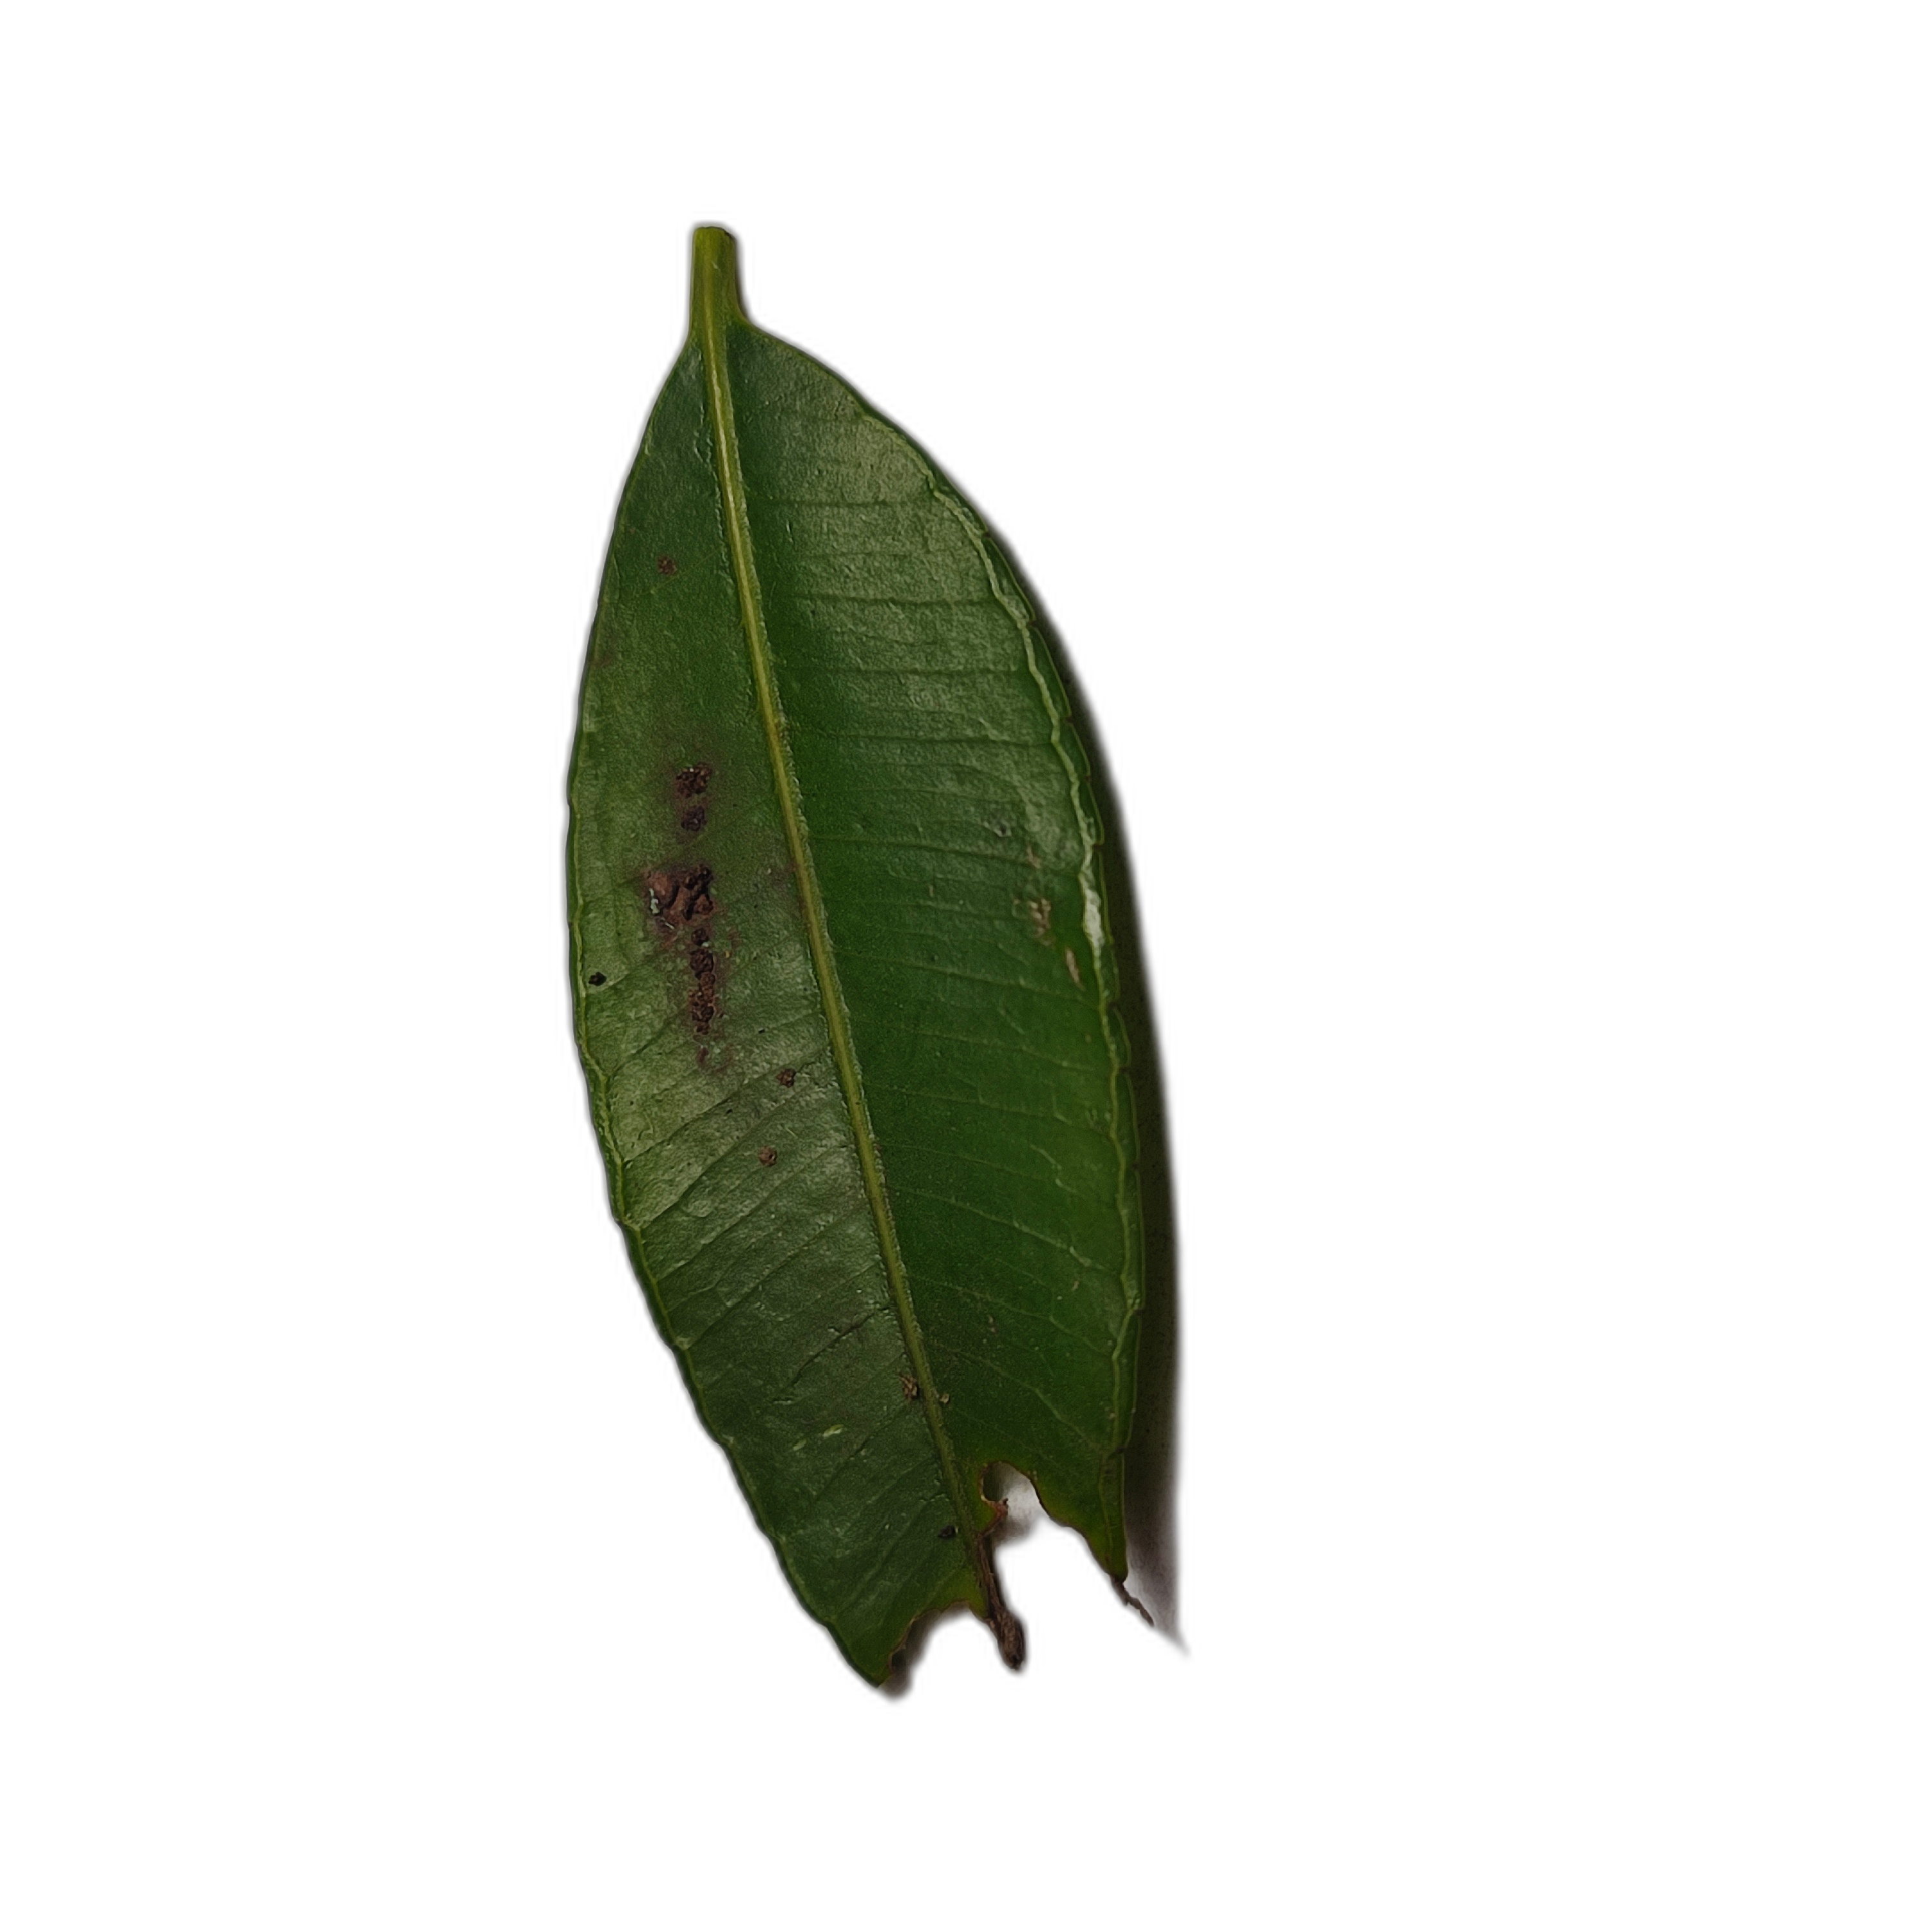
Label: not_healthy